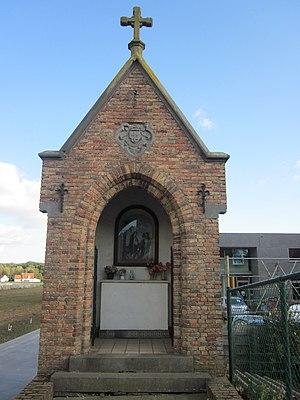
Cette page regroupe l'ensemble des monuments classés de la ville belge de Staden.